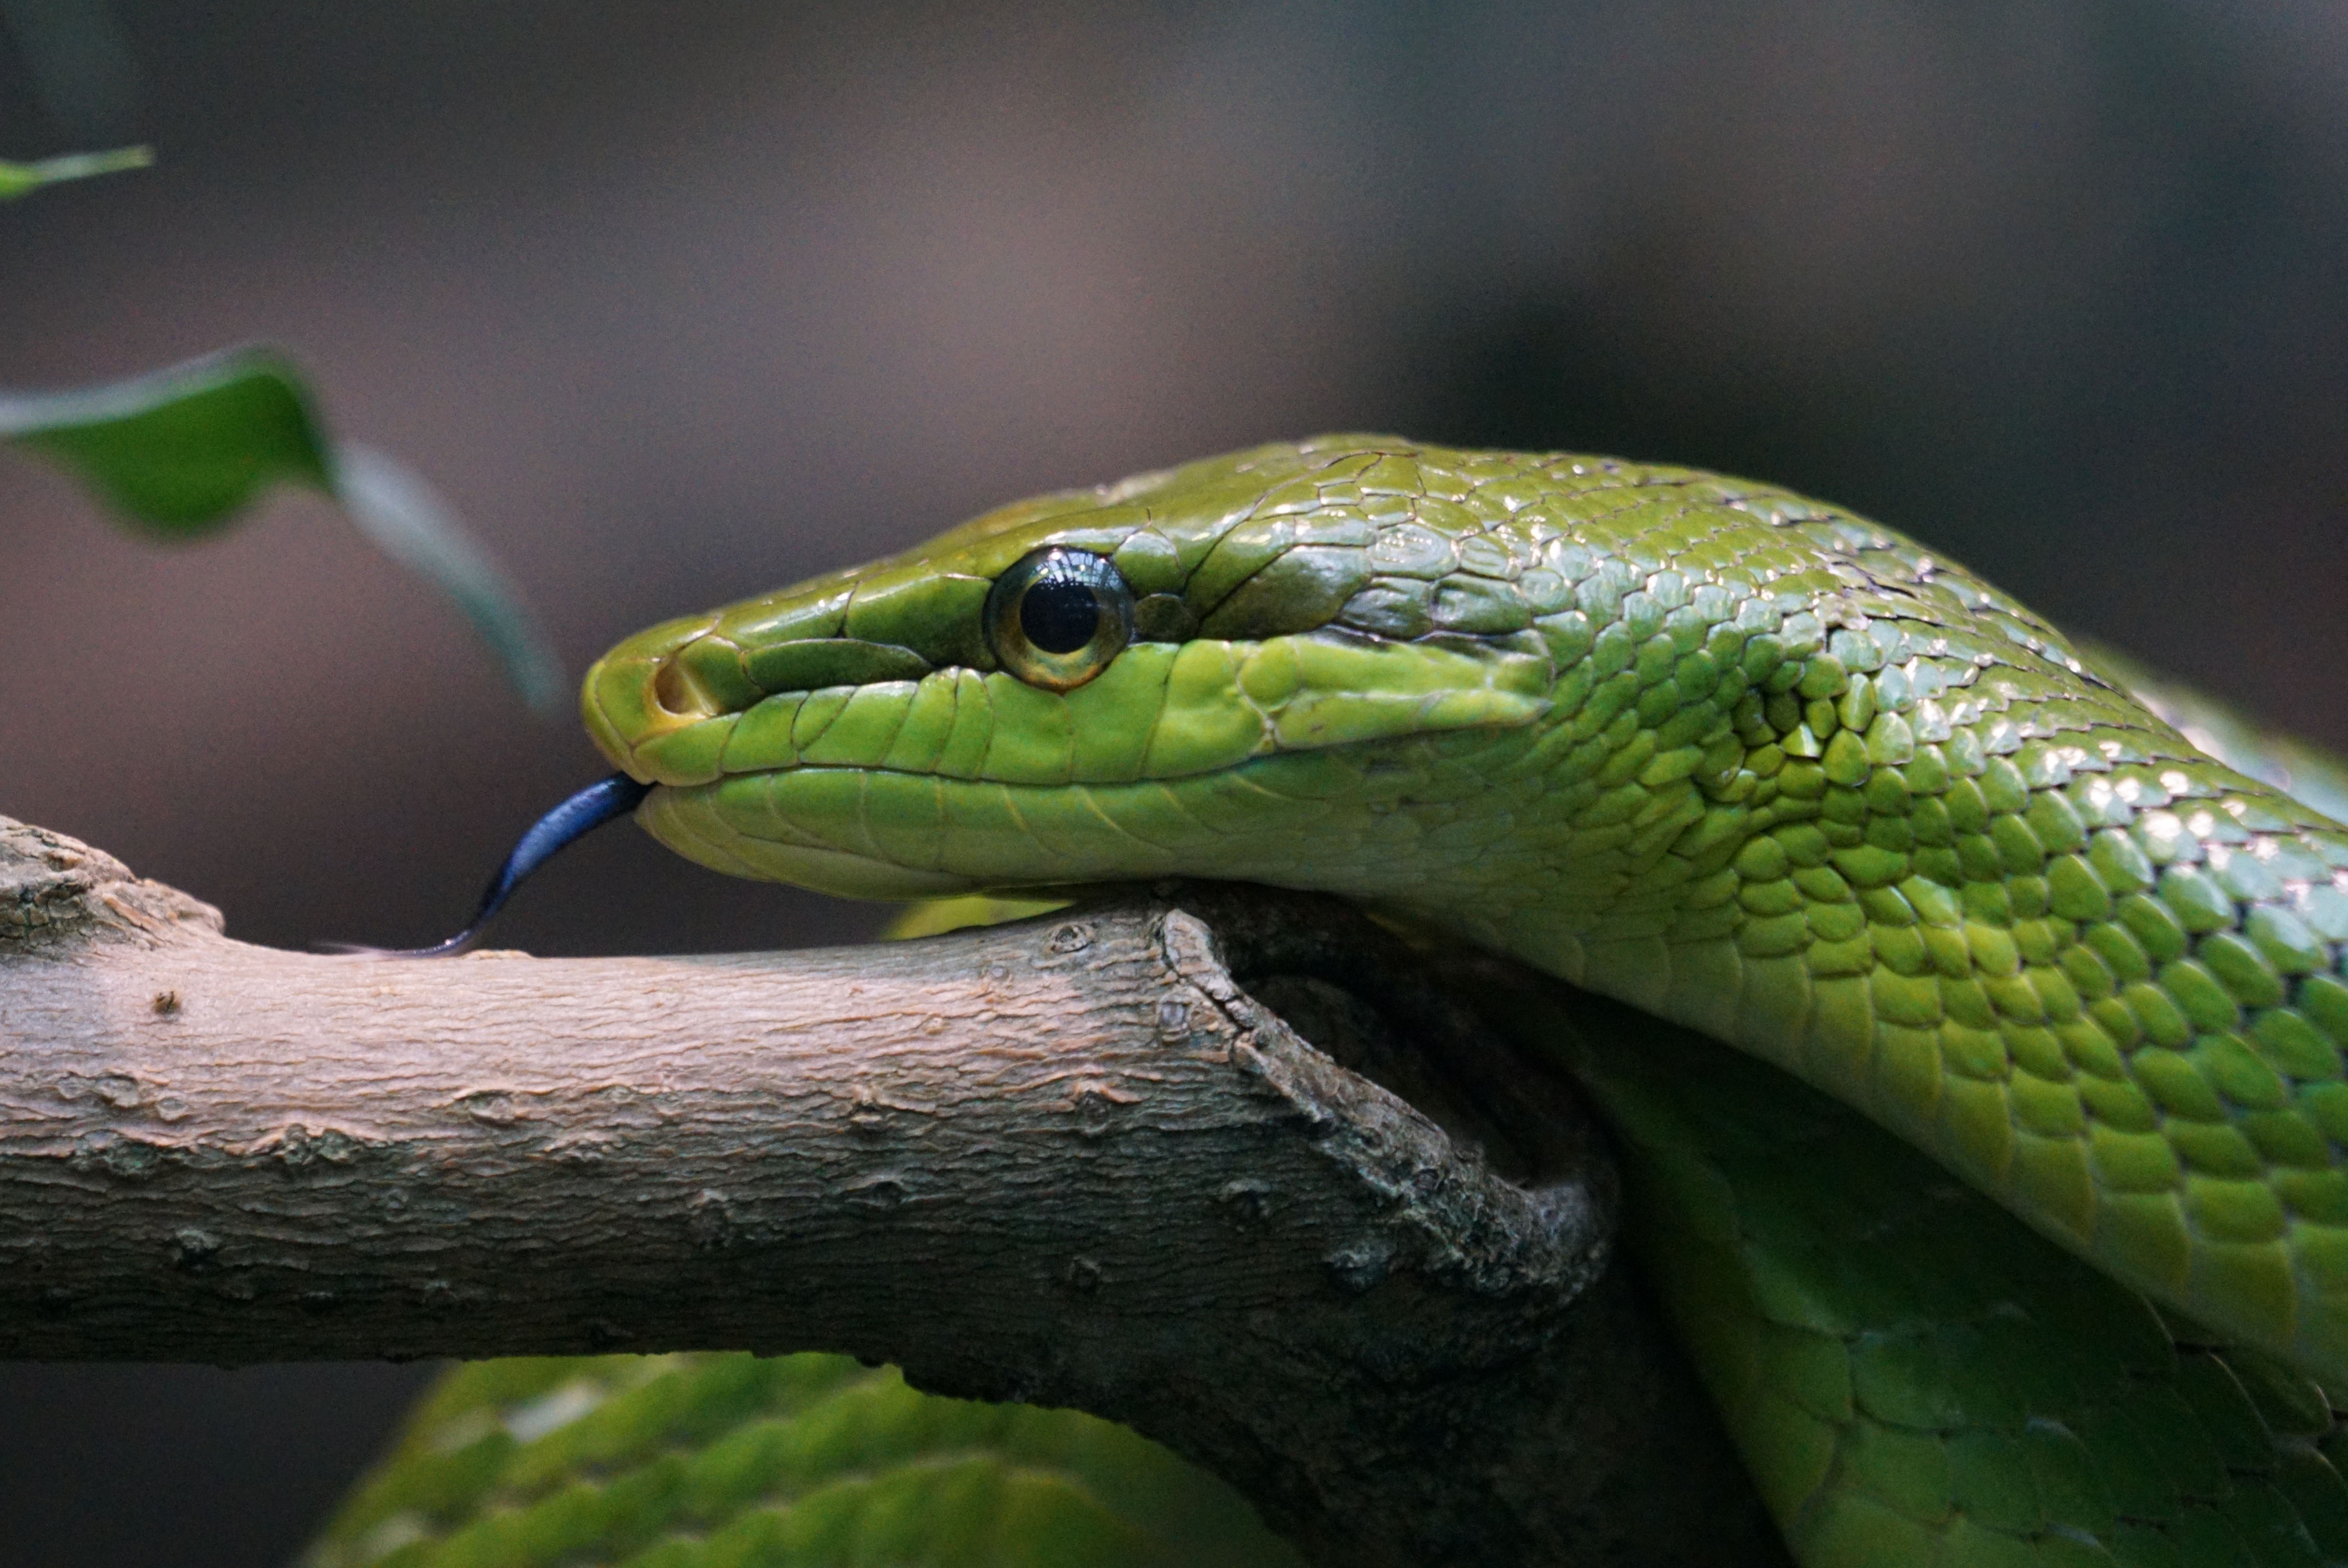
wildlife, green, reptile, fauna, green lizard, close up, head, snake, vertebrate, macro photography, lacerta, sharpnose snake, non toxic, elapidae, mamba, dactyloidae, scaled reptile, lacertidae, african chameleon, western green mamba, american chameleon